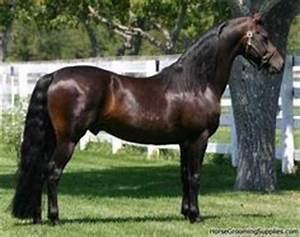
Label: horse